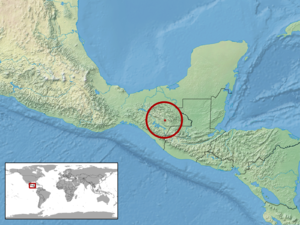
Abronia ochoterenai est une espèce de sauriens de la famille des Anguidae.